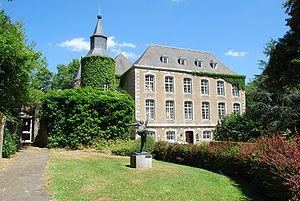
Château de Colonster (Université de Liège)
Le château de Colonster est situé sur un éperon rocheux surplombant la vallée de l'Ourthe, à l'entrée de Liège. Le château et son parc appartiennent depuis 1963 à l'Université de Liège et font partie du domaine du Sart-Tilman. En 2010, le château de Colonster est devenu le lieu de prédilection du forum Liege Creative et a été investi en avril 2013 par un chef étoilé de Liège pour y ouvrir sa brasserie.
Cet article propose une liste des bâtiments de l'université de Liège, en Belgique. L'ULiège est principalement située sur le site du Sart Tilman. Toutefois à partir des années 2010, on peut remarquer un regain d'intérêt pour des implantations en centre ville. En plus de ses deux campus, elle possède une faculté à Gembloux ainsi que des installations à Arlon, à Mont Rigi et à Calvi.